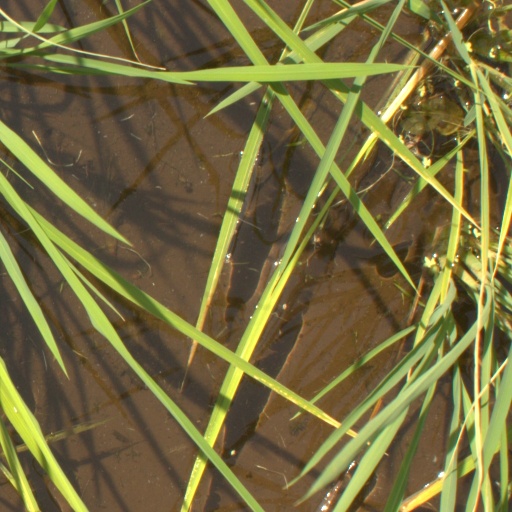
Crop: rice